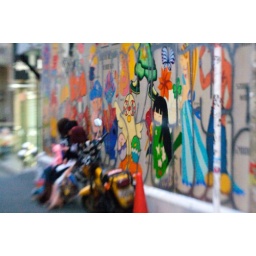
girls against the wall